Argentine wine

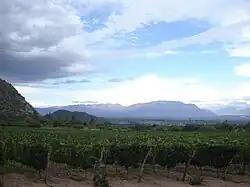
A vineyard in the Cafayate region of Calchaquí Valleys, Salta, utilizing modern vine training and drip irrigation techniques.

Argentina is unique in the wine world for the absence of the phylloxera threat that has devastated vineyards across the globe. The phylloxera louse is present in Argentina but is a particular weak biotype that does not survive long in the soil. When it does attack vines, the damage is not significant enough to kill the vine and the roots eventually grow back.